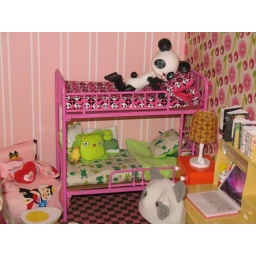
I repainted my girls bed in pink. I prefer this color compared to the bottle green one...